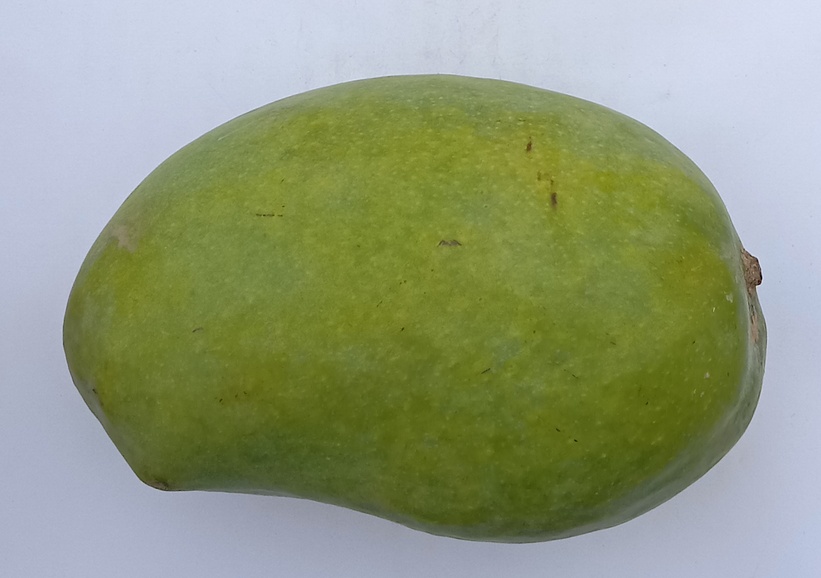
Mango variety: Chaunsa (White)